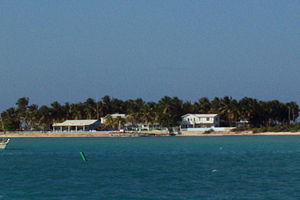
Anegada
strand på syd Anegada
"Anegada er den nordligste af de Britiske Jomfruøer, en gruppe af øer, der udgør en del af øgruppen Jomfruøerne. Den ligger omkring 24 km nord for Virgin Gorda. Anegada er den eneste beboede ø af de Britiske Jomfruøer, som er dannet af koraller og kalksten, frem for at være af vulkansk oprindelse. Mens de andre øer er bjergrige, er Anegada flad og lav, idet højeste punkt kun er omkring 8,5 m over havets overflade. Navnet kan oversættes til ""det druknede land"".